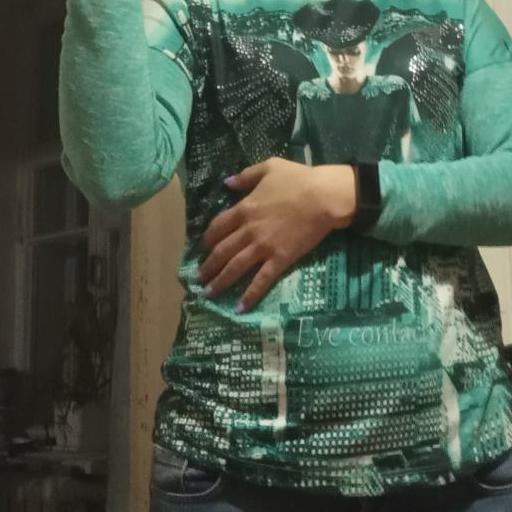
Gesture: no_gesture